Climate change in New York City

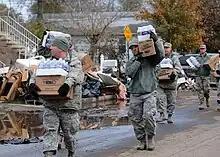
National Guard response to Hurricane Sandy, Staten Island

In 2009, New York City launched a task force to advise on preparing city infrastructure for flooding, water shortages, and higher temperatures. The New York City water supply system was built to meet the city's water needs. The NYC Mayor's Office of Climate Policy and Programs is investing $20 billion to adapt the city's neighborhoods to climate change threats such as flooding, extreme heat, and sea level rise.